Pilipinas Win Na Win

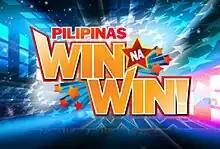
Title card

Pilipinas Win Na Win! is a Philippine television variety show broadcast by ABS-CBN. Originally hosted by Kris Aquino, Robin Padilla, Pokwang, Valerie Concepcion and Mariel Rodriguez, it aired on the network's PrimeTanghali line up from July 31 to December 31, 2010, replacing "Wowowee" and replaced by "Happy Yipee Yehey!". Pokwang, Concepcion, Rico J. Puno, Rey Valera, Marco Sison, Nonoy Zuñiga and K Brosas served as the final hosts.